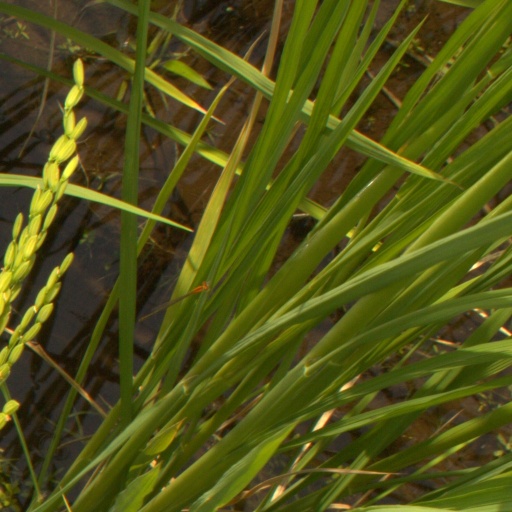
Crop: rice